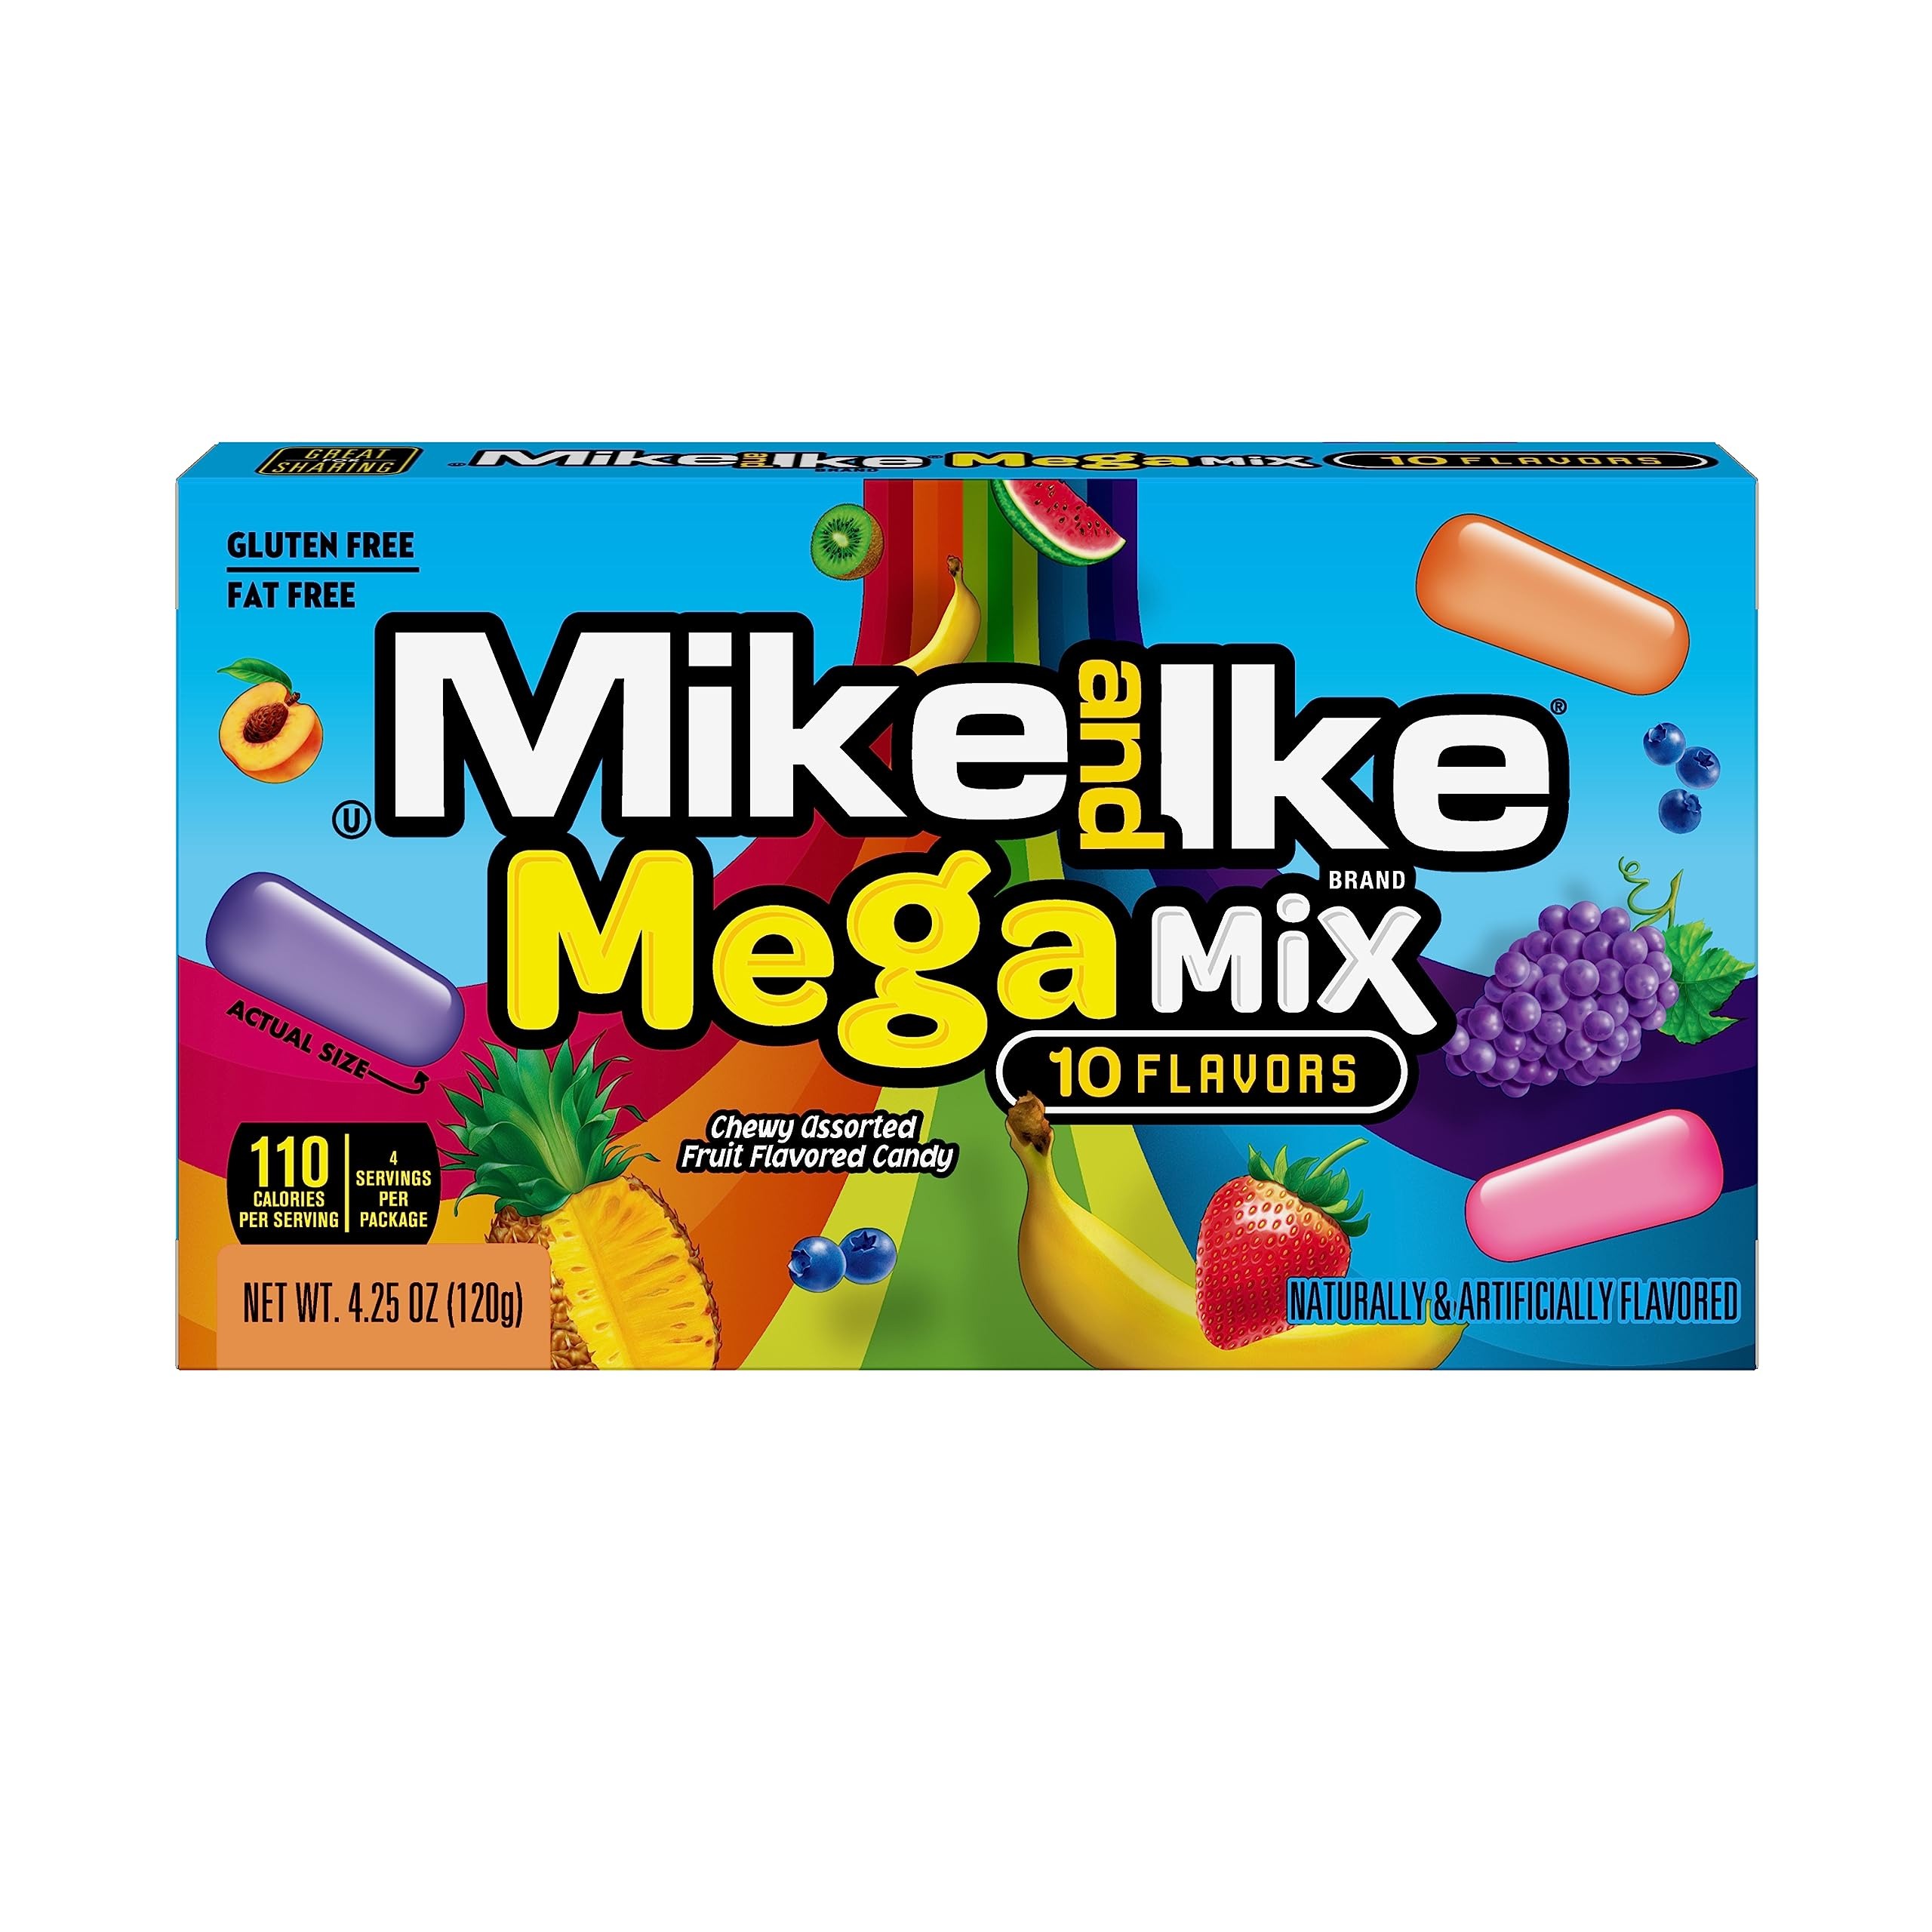
Item Name: Mike and Ike Candy, Mega Mix, 4.25oz Theater Box, Pack of 12
Bullet Point 1: Mike and Ike Mega Mix has 10 MEGA Chewy Flavors, Including: Caribbean Punch, Strawberry-Banana, Paradise Punch, Grape Soda, Kiwi Banana, Mango Delight, Watermelon, Pineapple Banana, Peach Berry, and Blue Raspberry flavor
Bullet Point 2: Stock Up on your Favorite Fruit Flavored Candy: This pantry box pack includes twelve (12) 4.25-ounce theater boxes of Mike and Ike Mega Mix chewy candy; Keep them to yourself or share with friends and family on a road trip, game day, or study break
Bullet Point 3: Keepin' It Thoughtful: These fruit-flavored chewy candies are Kosher, Gluten-Free, and Fat-Free, so you can enjoy this unique candy and feel good about sharing with friends
Bullet Point 4: Fuel Your Day: Power your weekend gaming, watch parties, jam sessions, and hangouts, or throw Mike and Ike in your backpack and take FRUCHEWY flavor with you on the go
Bullet Point 5: Enjoy 10 Flavors of Assorted Fruit Flavored Candy in Every Box: From the street to movie night, there's no better way to level up your day than with the fruity, chewy flavor of Mike and Ike Mega Mix
Value: 51.0
Unit: Ounce

Price: 1.24